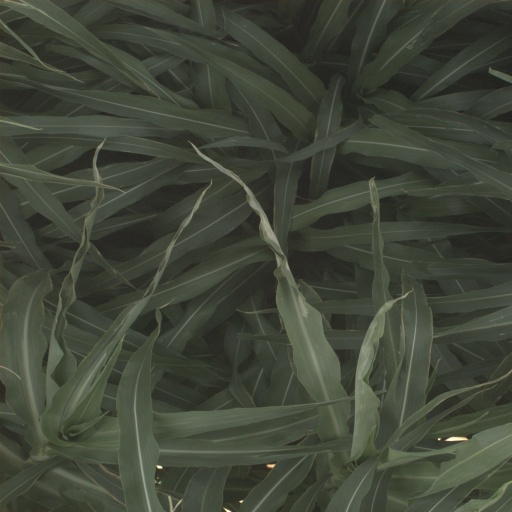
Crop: sorghum